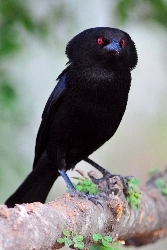
a entirely black bird with orange eyes and voluminous feathers around the nape and head.
this bird has black belly wing, head, tail, and bill with red eyerings.
bird has black body feathers, black breast feather, and blue tinted beak
this bird has a black belly and breast, and a black crown.
this is a black bird with red eyes and a long black beak.
this bird is all black and has a very short beak.
this bird is black in color, with a black beak.
this bird is all black and has a very short beak.
this is a black bird with red eyes and a somewhat long taila medium size bird with black coloring and orange eyes.
Species: Bronzed Cowbird